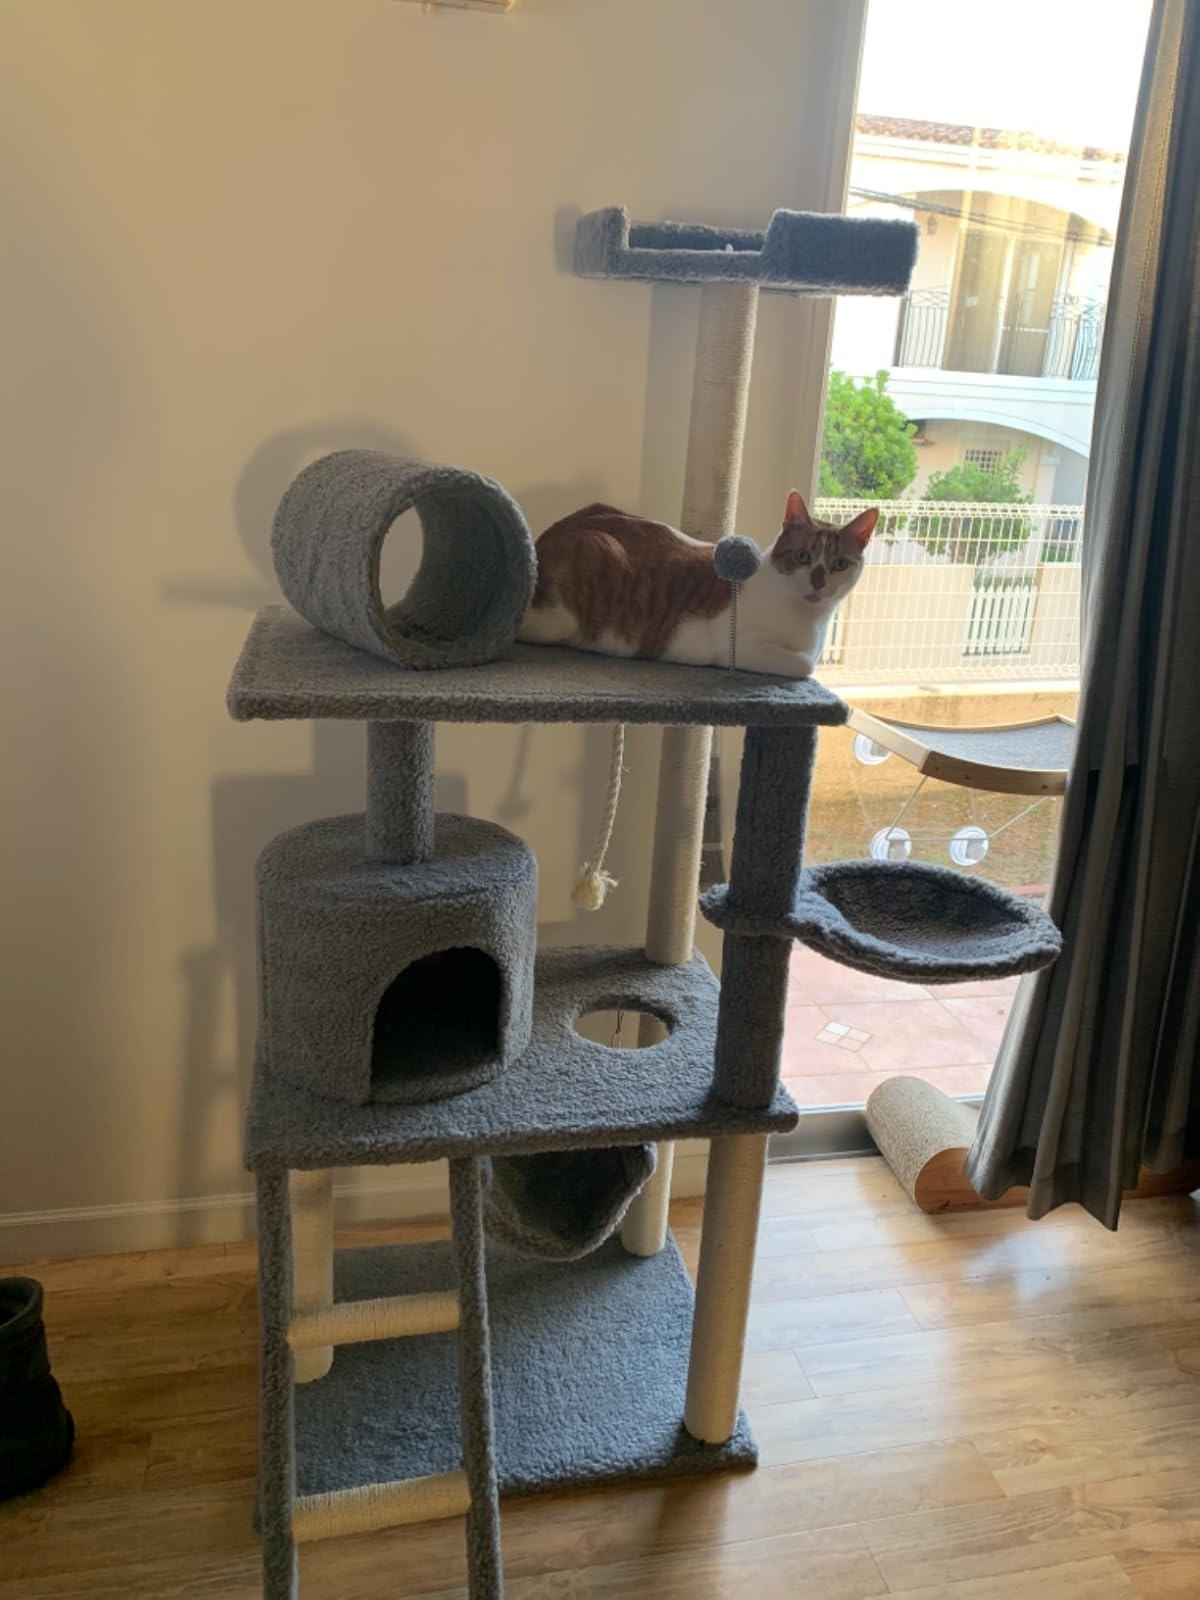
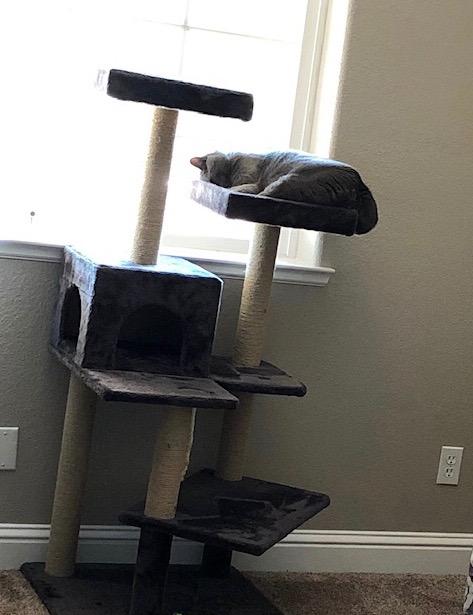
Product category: items_cat tree
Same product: no